Lake Eufaula (Oklahoma)

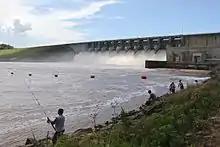
Fishing at Eufaula Dam

Heavy rains in the spring of 2015 caused Lake Eufaula to rise so rapidly that the Corps of Engineers opened the flood gates and released water at rates as high as per second. This was the highest rate since 1990.